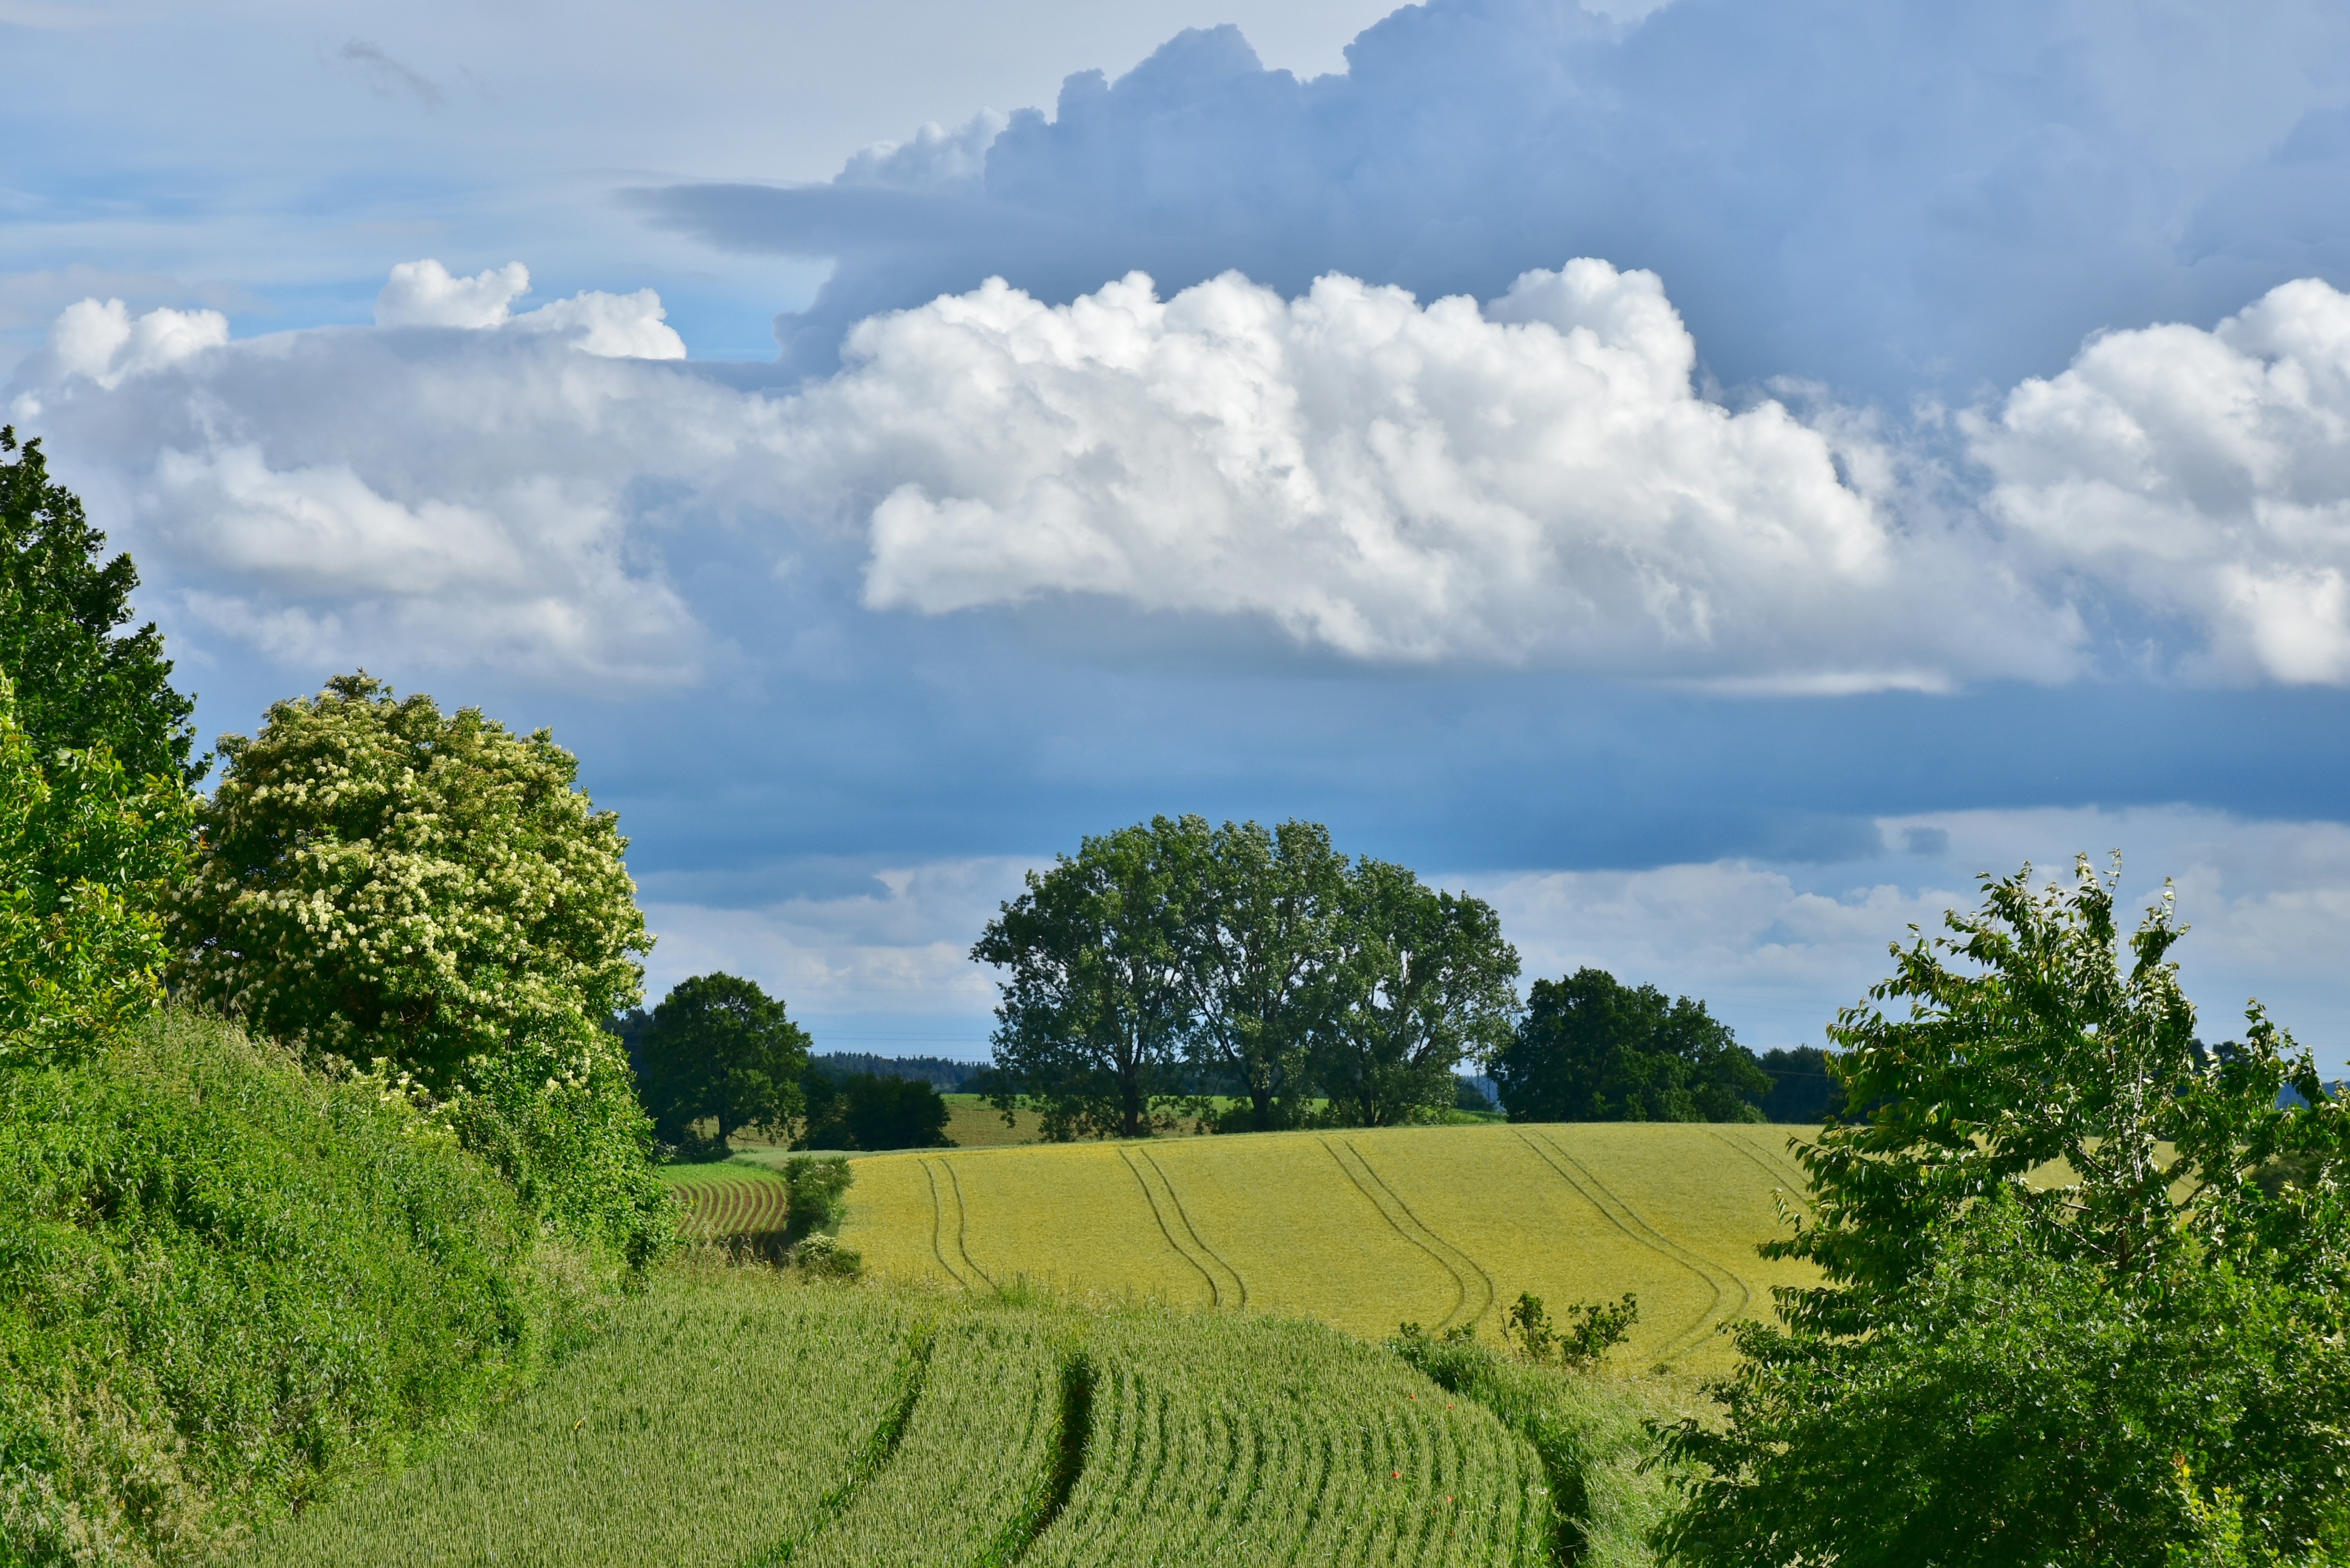
landscape, tree, nature, forest, grass, horizon, mountain, light, cloud, plant, sky, white, field, farm, meadow, prairie, hill, flower, atmosphere, green, scenic, pasture, agriculture, plain, trees, clouds, grassland, plateau, mood, ecosystem, arable, clouds form, rural area, meteorological phenomenon, grass family, woody plant, mountainous landforms